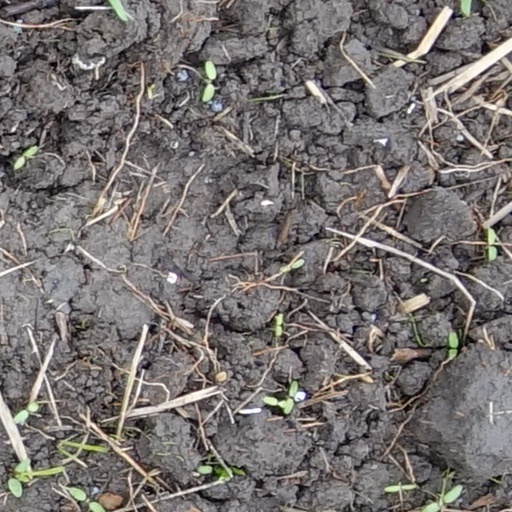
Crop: wheat